Wanderers (2014 film)

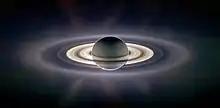
Images like this from the "Cassini" spacecraft (a mosaic of actual photographs with exaggerated color) inspired the final scene, "Ringshine - (Saturn)."

The film includes a dramatic illustration of possible in situ resource utilization: it depicts a hollowed-out Main Belt asteroid which could serve as a habitat for colonists and a space station for travelers who venture beyond the orbit of Mars. The interior cavity of the asteroid / habitat / station consists of a human-constructed, self-contained ecosystem, complete with pressurized, breathable air, land and soil, bodies of water, and clouds rotating around a periodic source of artificial sunlight.